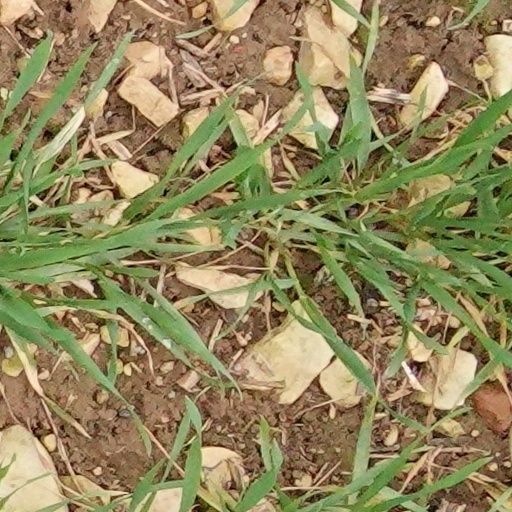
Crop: wheat